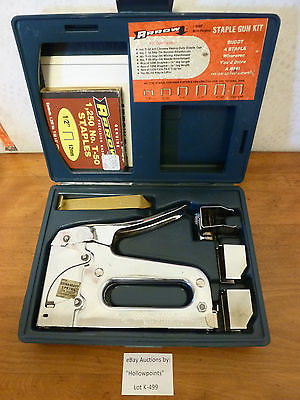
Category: stapler